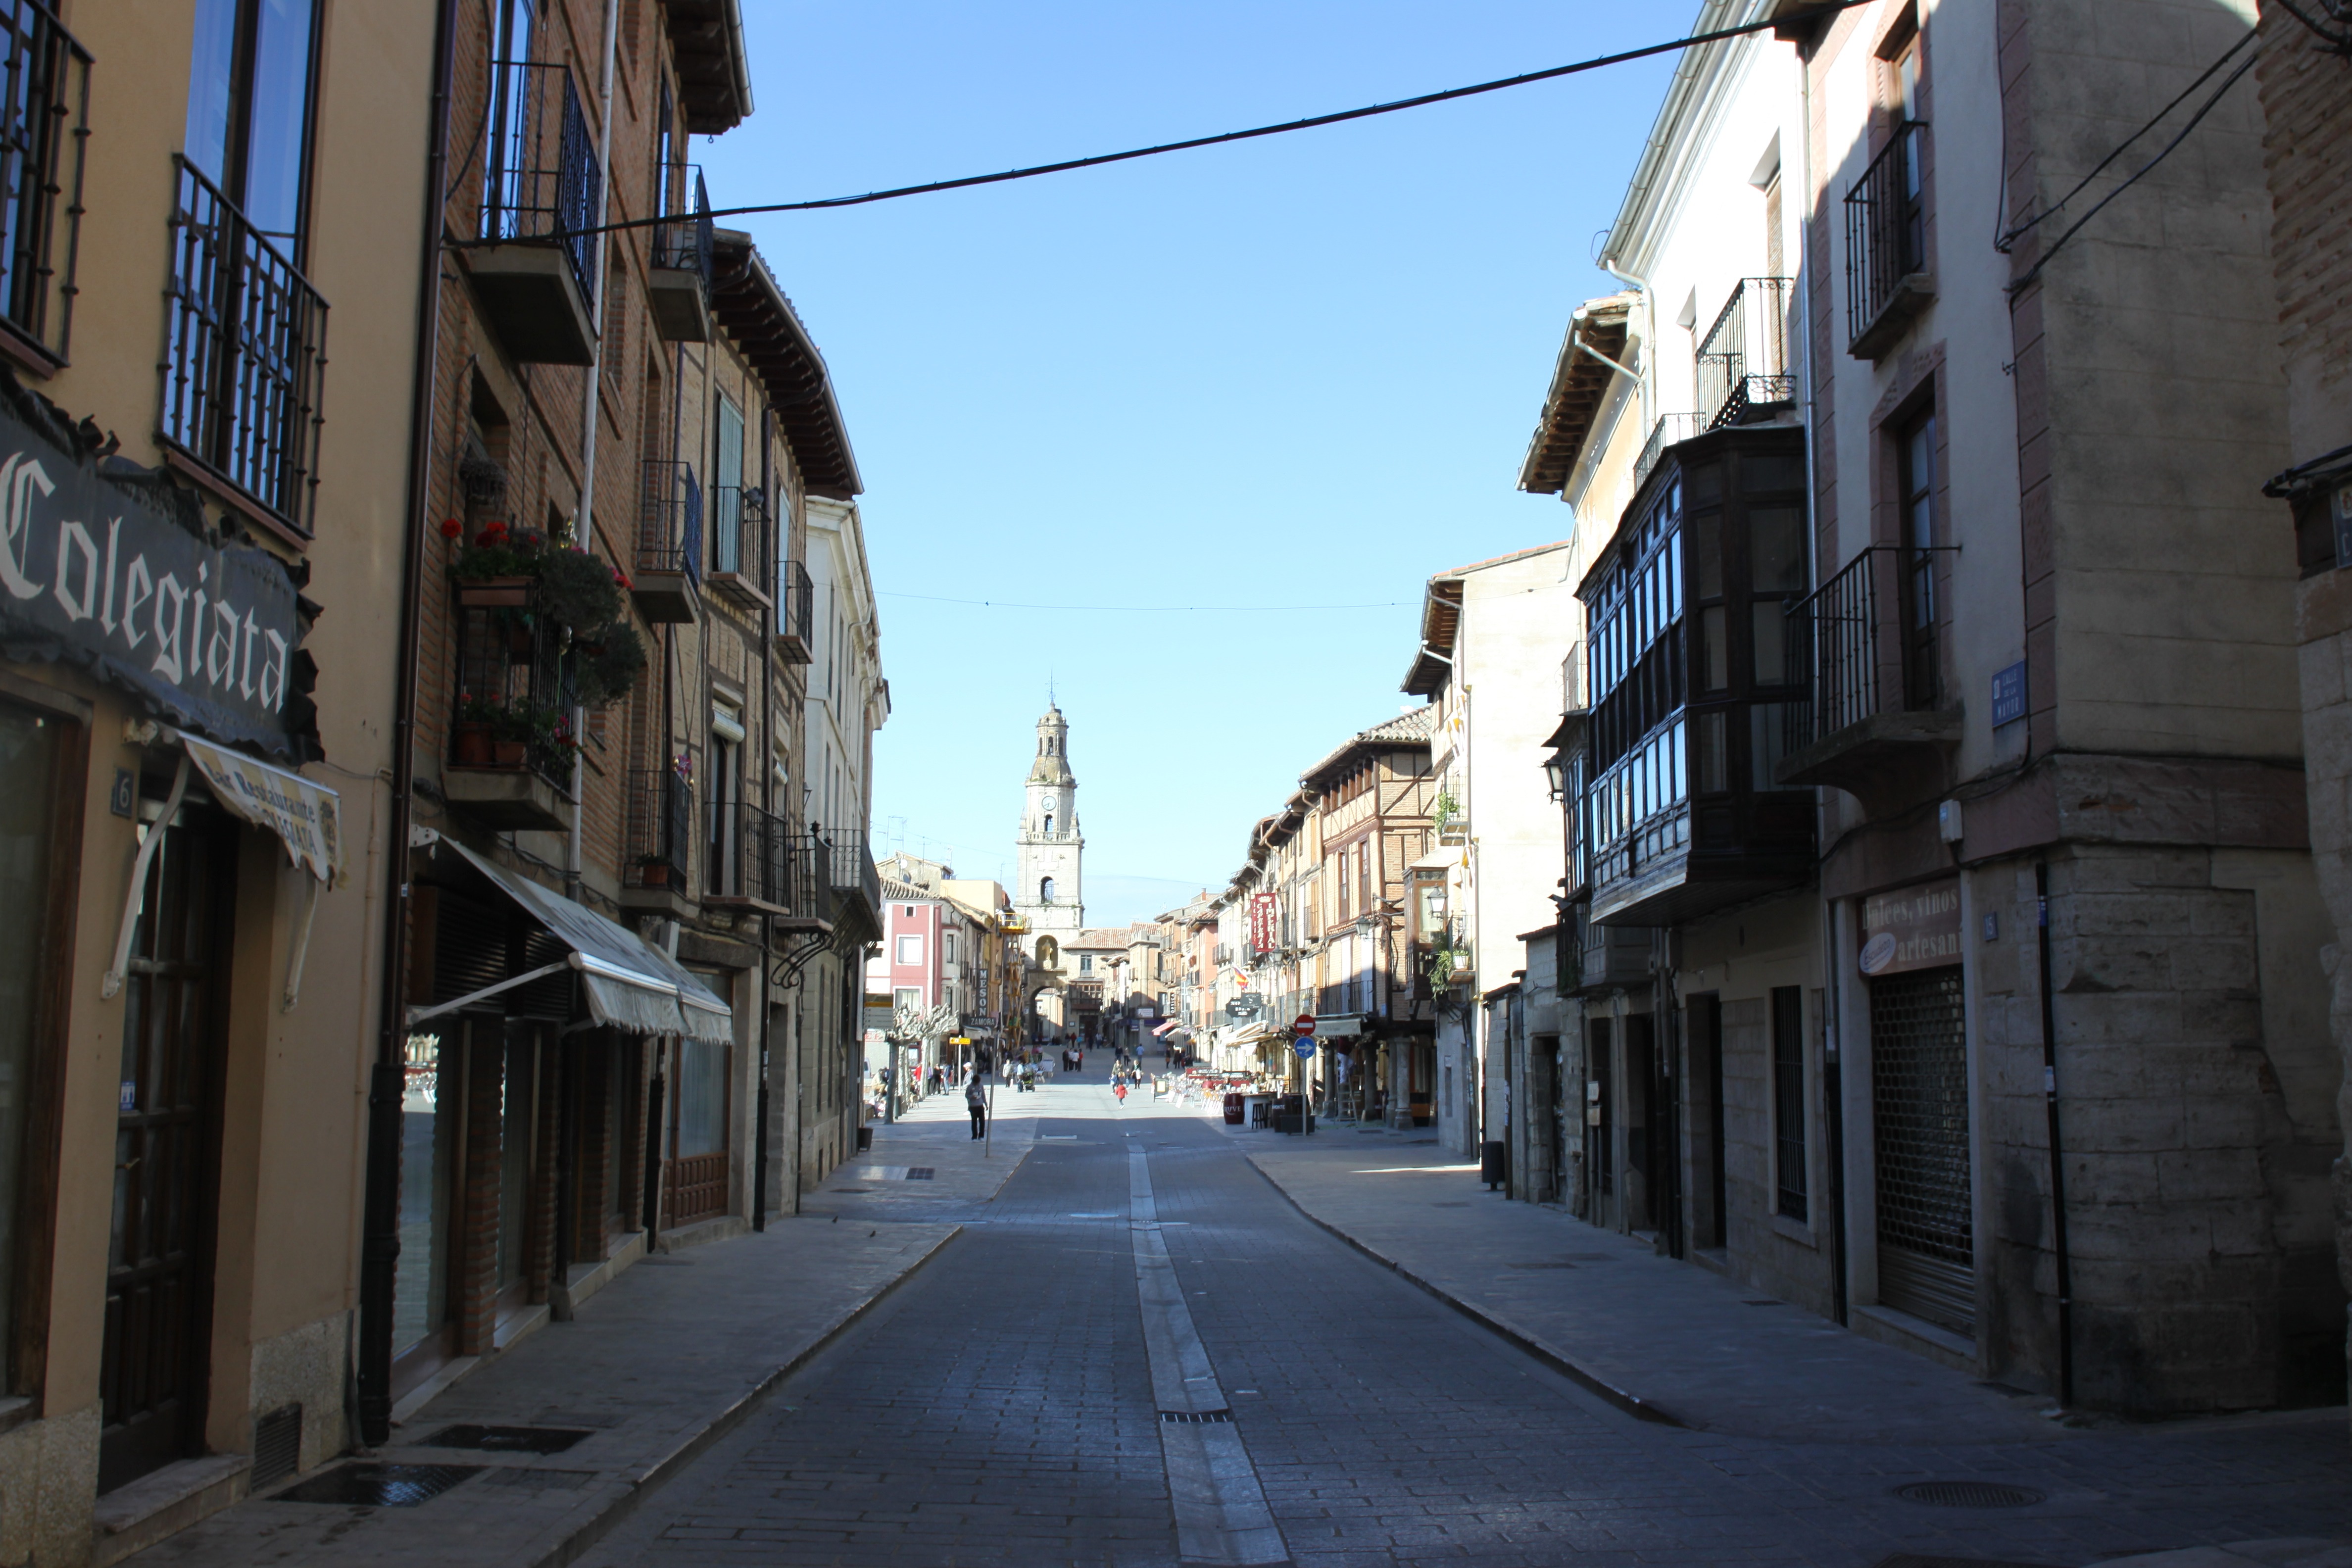
architecture, people, road, street, town, alley, city, cityscape, downtown, facade, lane, waterway, infrastructure, houses, neighbourhood, urban area, residential area, human settlement